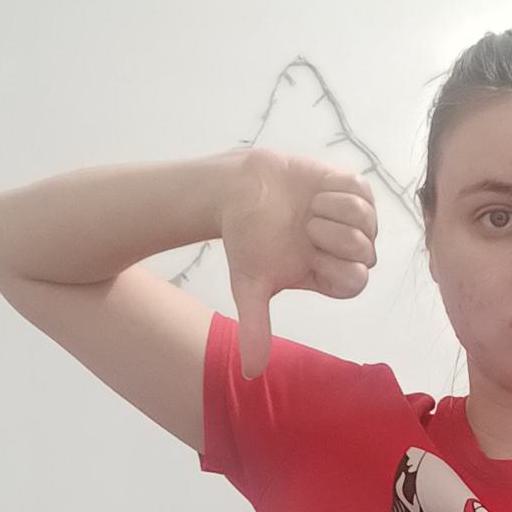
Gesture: dislike